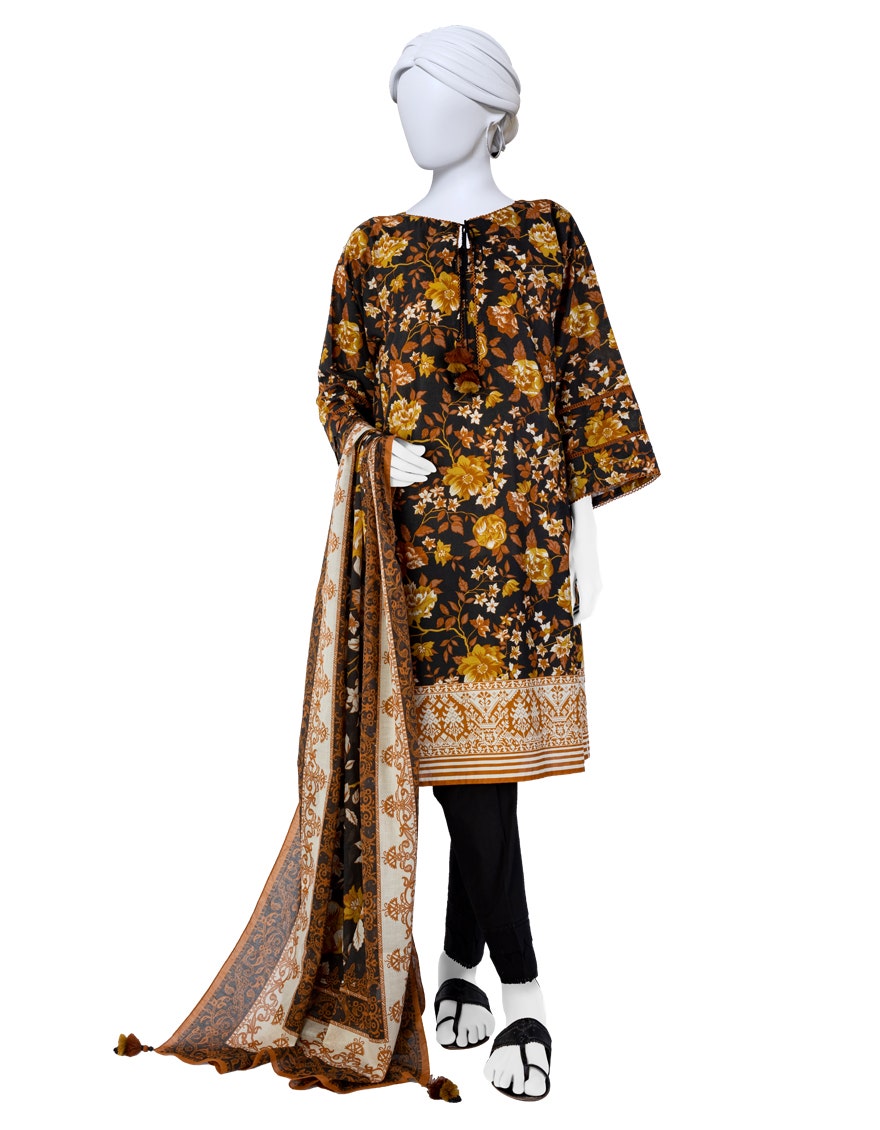
black multi floral print cotton suit